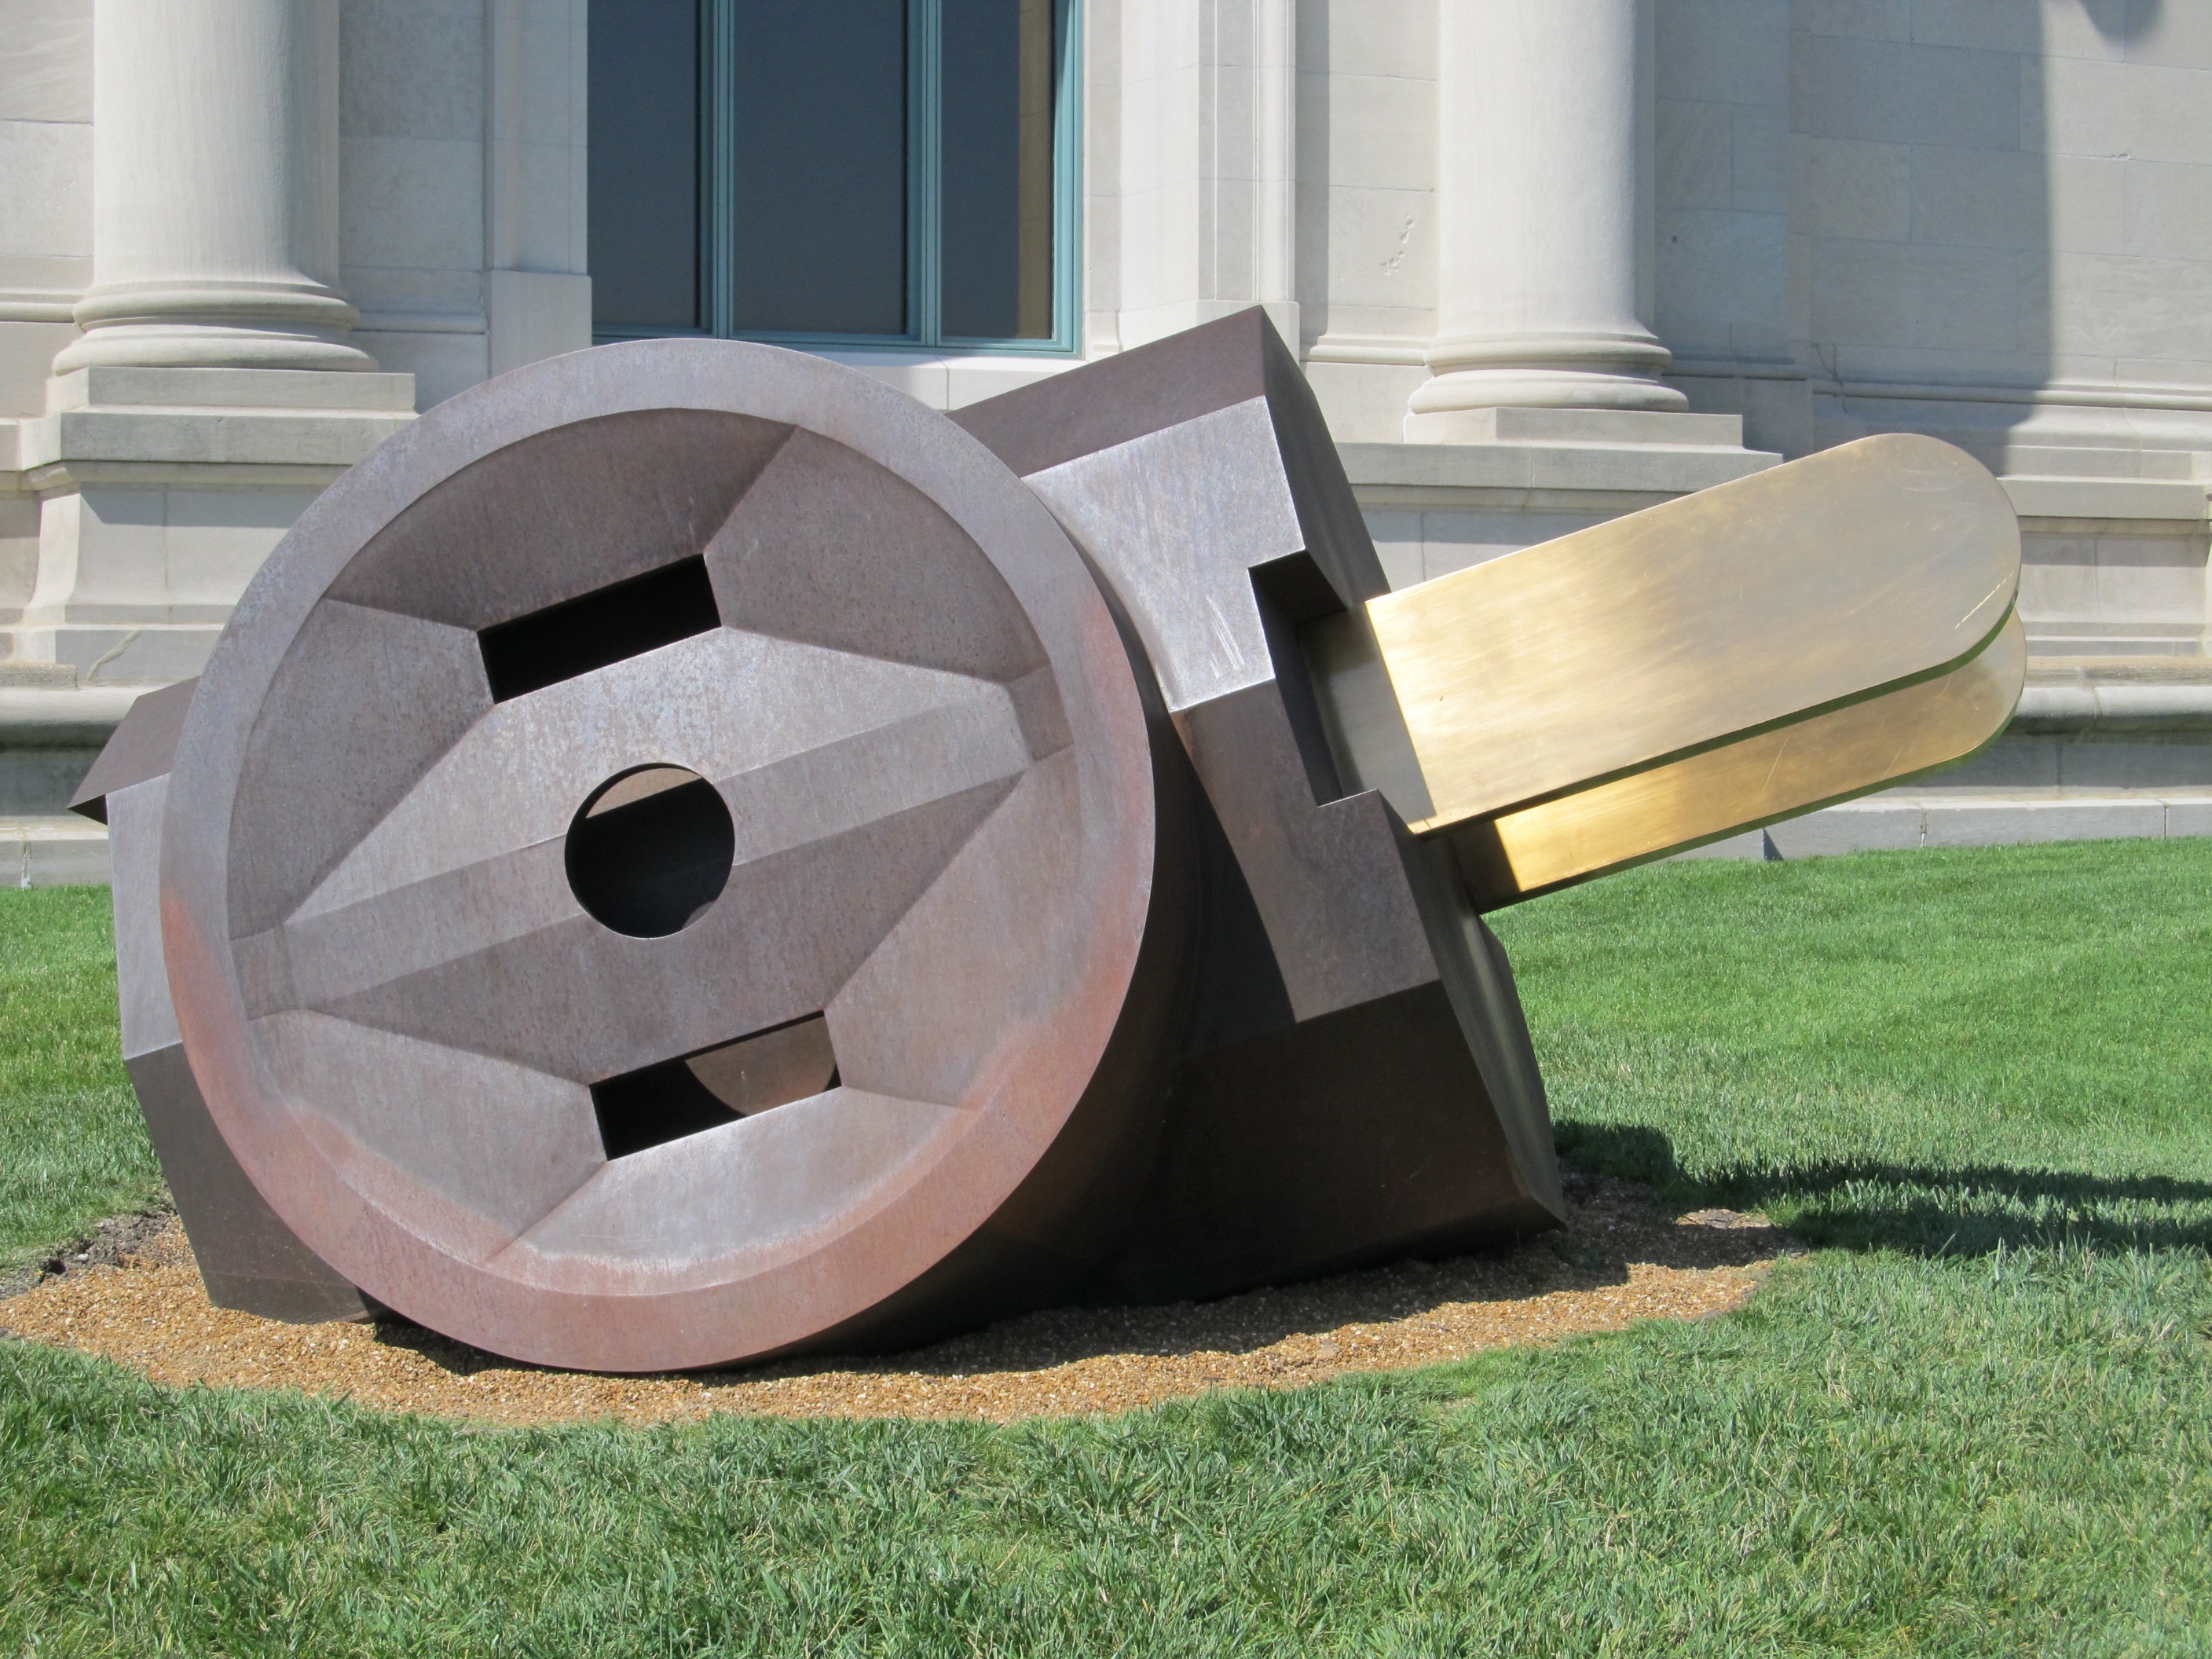
lawn, wheel, artistic, artist, furniture, artwork, sculpture, art, public, man made object, electric plug